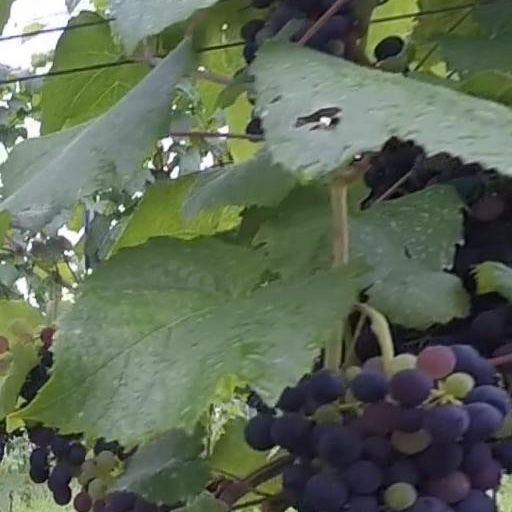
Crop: grape